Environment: real
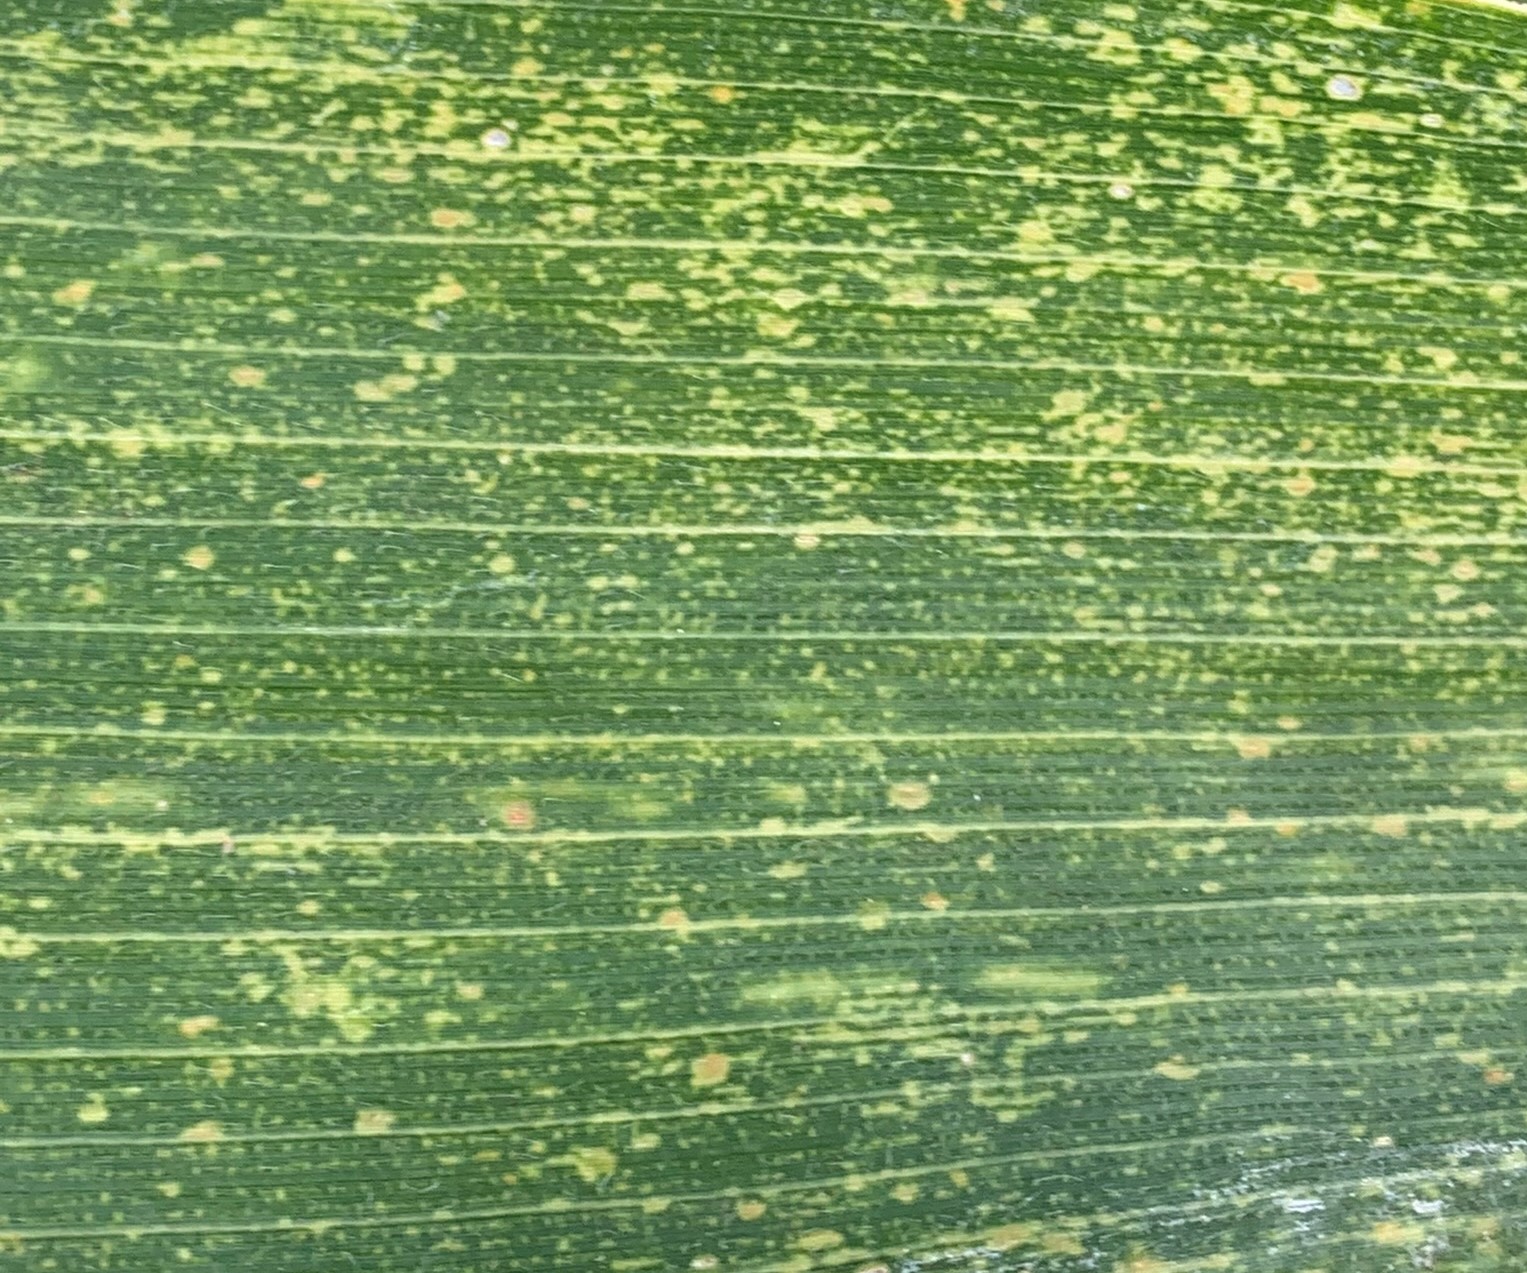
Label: lethal_necrosis